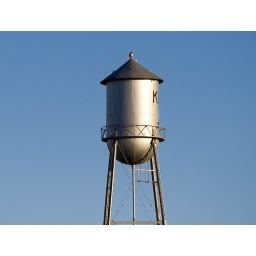
The old water tower in Krum.